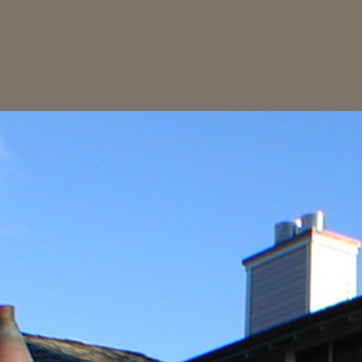
Material: sky